T-killah

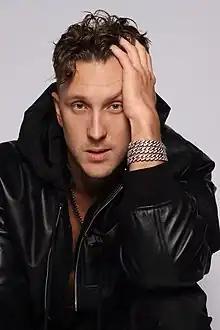
T-Killah.

Alexander Ivanovich Tarasov (known under the pseudonym T-Killah, born 30 April 1989) is a Russian hip-hop, R&B, rap artist and music producer.